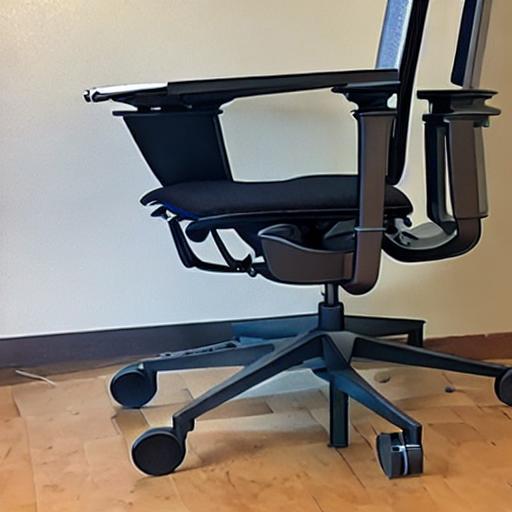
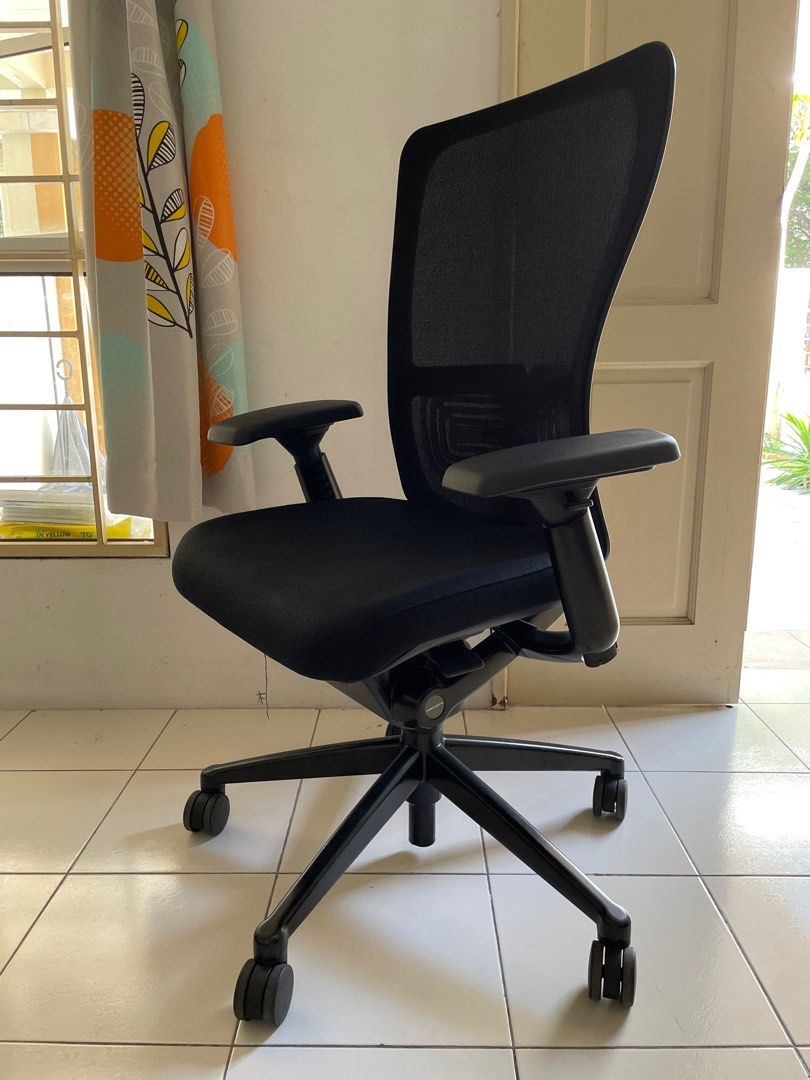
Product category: items_chair
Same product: no